Lower Kinnerton Hall

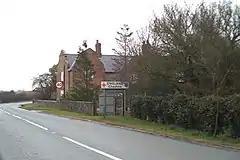
North end of Lower Kinnerton Hall

Lower Kinnerton Hall, also known as Bridge Farmhouse, stands adjacent to the England-Wales border to the west of the village of Lower Kinnerton, Cheshire, England. The house is dated 1685, and carries the initials "TTET". Attached to it is a shippon (cattle-shed) dating from the 18th century. A wing was added to the rear in the 19th century. The house is constructed in brown brick with stone dressings, and has a slated roof. It is in two storeys and its entrance front has five bays. There are three large Dutch gables on the entrance front, and another on the north face, each with reverse-curved scrolls supporting pediments. The windows are casements. At the rear of the house is a semi-hexagonal bay window and a timber-framed porch. The shippon is also in two storeys, and constructed in brick with slate roofs. Also at the rear of the house is a cobbled courtyard. The architectural historian Nikolaus Pevsner describes the building as "quite an impressive house". The house and attached shippon are recorded in the National Heritage List for England as a designated Grade II listed building.